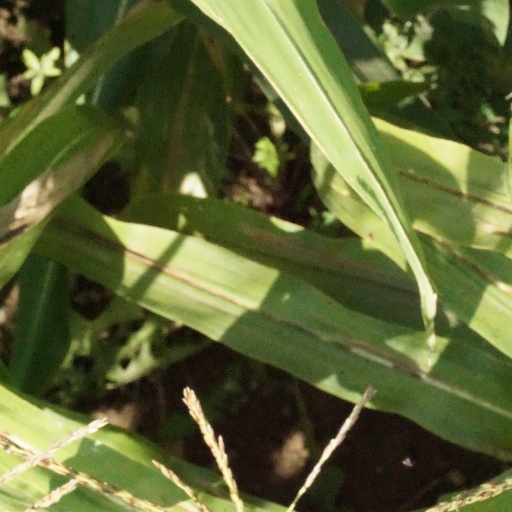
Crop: maize; corn